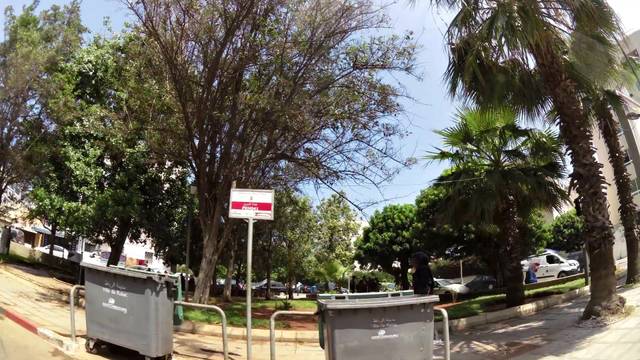
Region: Morocco
Coordinates: 34.02, -6.846